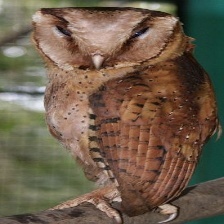
Species: ORIENTAL BAY OWL
Scientific name: PHODILUS BADIUS
ImageNet parent category: great_grey_owl